NGC 4278

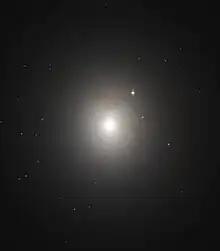
The central region of NGC 4278, with the dust features, by Hubble Space Telescope

Variability has also being observed in X-rays. The galaxy has been found to brighten 5 times within three years, while fluctuations have been observed in shorter time periods, even within an hour, with the flux increasing by a factor of 10% in one observation by XMM-Newton. The spectrum obtained by XMM-Newton can be accounted for by an absorbed power-law, with column density of the order of 10 cm-2. The FeKα emission line has not been detected, as is typical for LINERs. The spectral energy distribution of NGC 4278 resembles a LINER at lower fluxes while at higher fluxes it resembles a low luminosity Seyfert galaxy.